North Shore (Oahu)

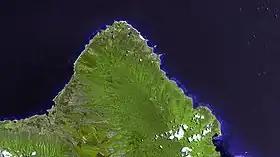
A satellite image of the North Shore.

Due to its natural environment, proximity to Honolulu, and large waves, the North Shore is a popular area for filming.